Phase vocoder

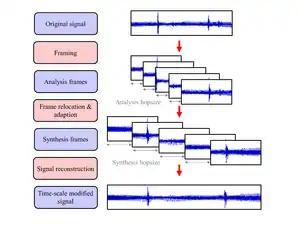
Decomposition of an audio signal into frames. Frames are then processed and reassembled.

A phase vocoder is a type of vocoder-purposed algorithm which can interpolate information present in the frequency and time domains of audio signals by using phase information extracted from a frequency transform. The computer algorithm allows frequency-domain modifications to a digital sound file (typically time expansion/compression and pitch shifting).